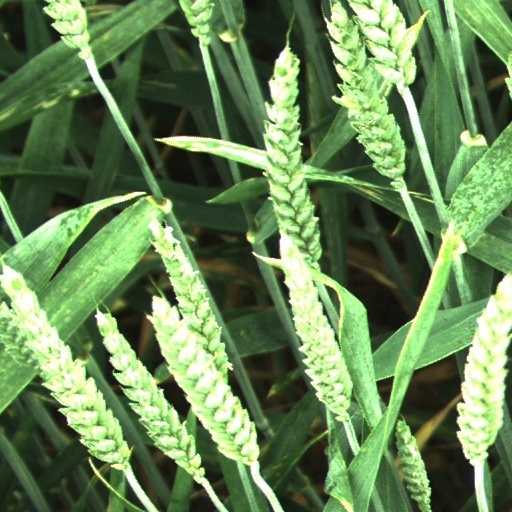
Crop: wheat